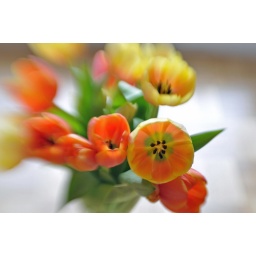
in orange and yellow